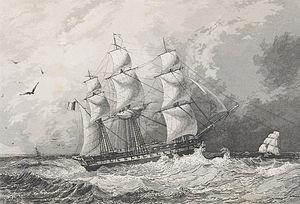
Campagne de circumnavigation de la frégate l'Artemise pendant les années 1837, 1838, 1839 et 1840. Paris: Arthus Bertrand, 1841-1854.
L’affaire Laplace ou l’incident français est une intervention militaire du royaume de France pour mettre fin à la persécution des catholiques par le royaume d'Hawaï le 10 juillet 1839 via la frégate L'Artémise commandée par le capitaine Cyrille Pierre Théodore Laplace. Avec la menace d'une guerre, le roi Kamehameha III accepte les demandes françaises en proclamant un édit de tolérance le 17 juillet 1839 mettant fin à la détention de citoyens catholiques et accordant des réparations pécuniaires qui permettent l'achat d'un terrain et la construction d'une église par les missionnaires catholiques.